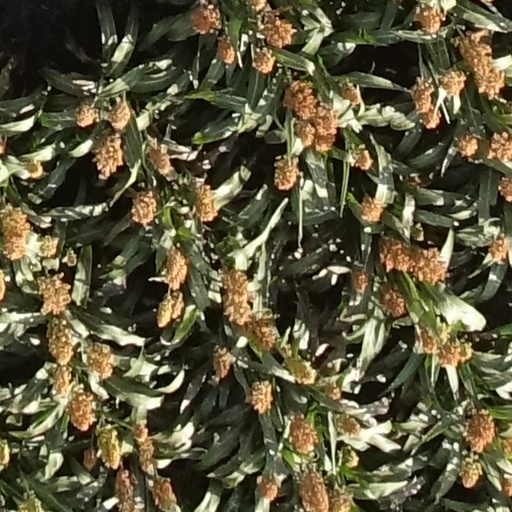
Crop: sorghum